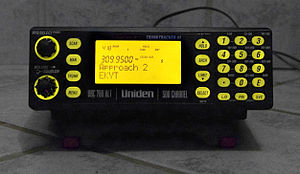
Skanner (radio) / Brugen af en skanner
En af de mest udbredte stationære skannere: Uniden 780XLT
Uniden Bearcat 780XLT radioskanner
En radioskanner – også kendt som politiskanner, frekvensskanner eller i udvalgte kredse blot skanner, er en hardwareenhed, der er beregnet for afsøgning af frekvensområder og modtagelse af bølgebåren kommunikation.